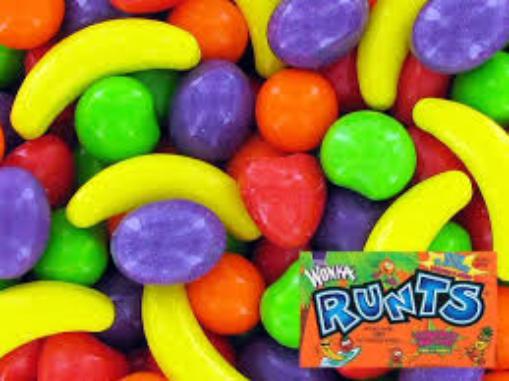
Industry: Food